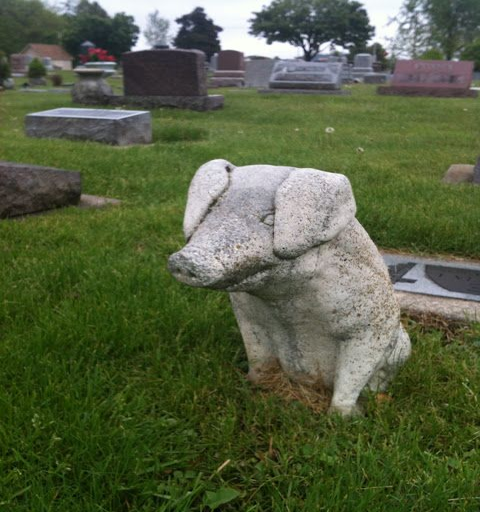
that 'll do pig - not sure which grave it belongs to , as the marker behind it faces the other direction .